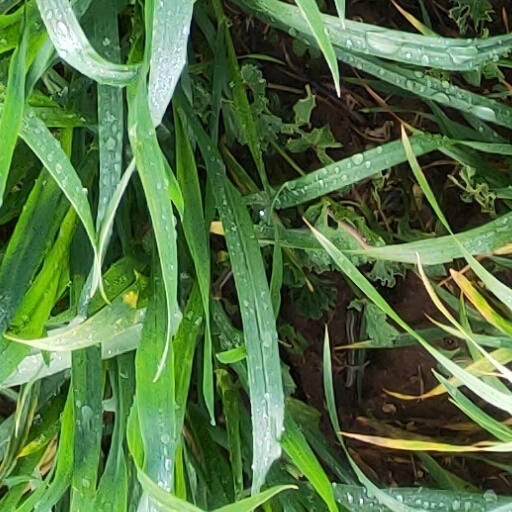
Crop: wheat